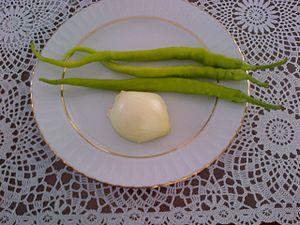
Le kuru fasulye est un plat traditionnel et courant de la cuisine turque. Servi avec du pilav, il est considéré comme le plat national de la Turquie.